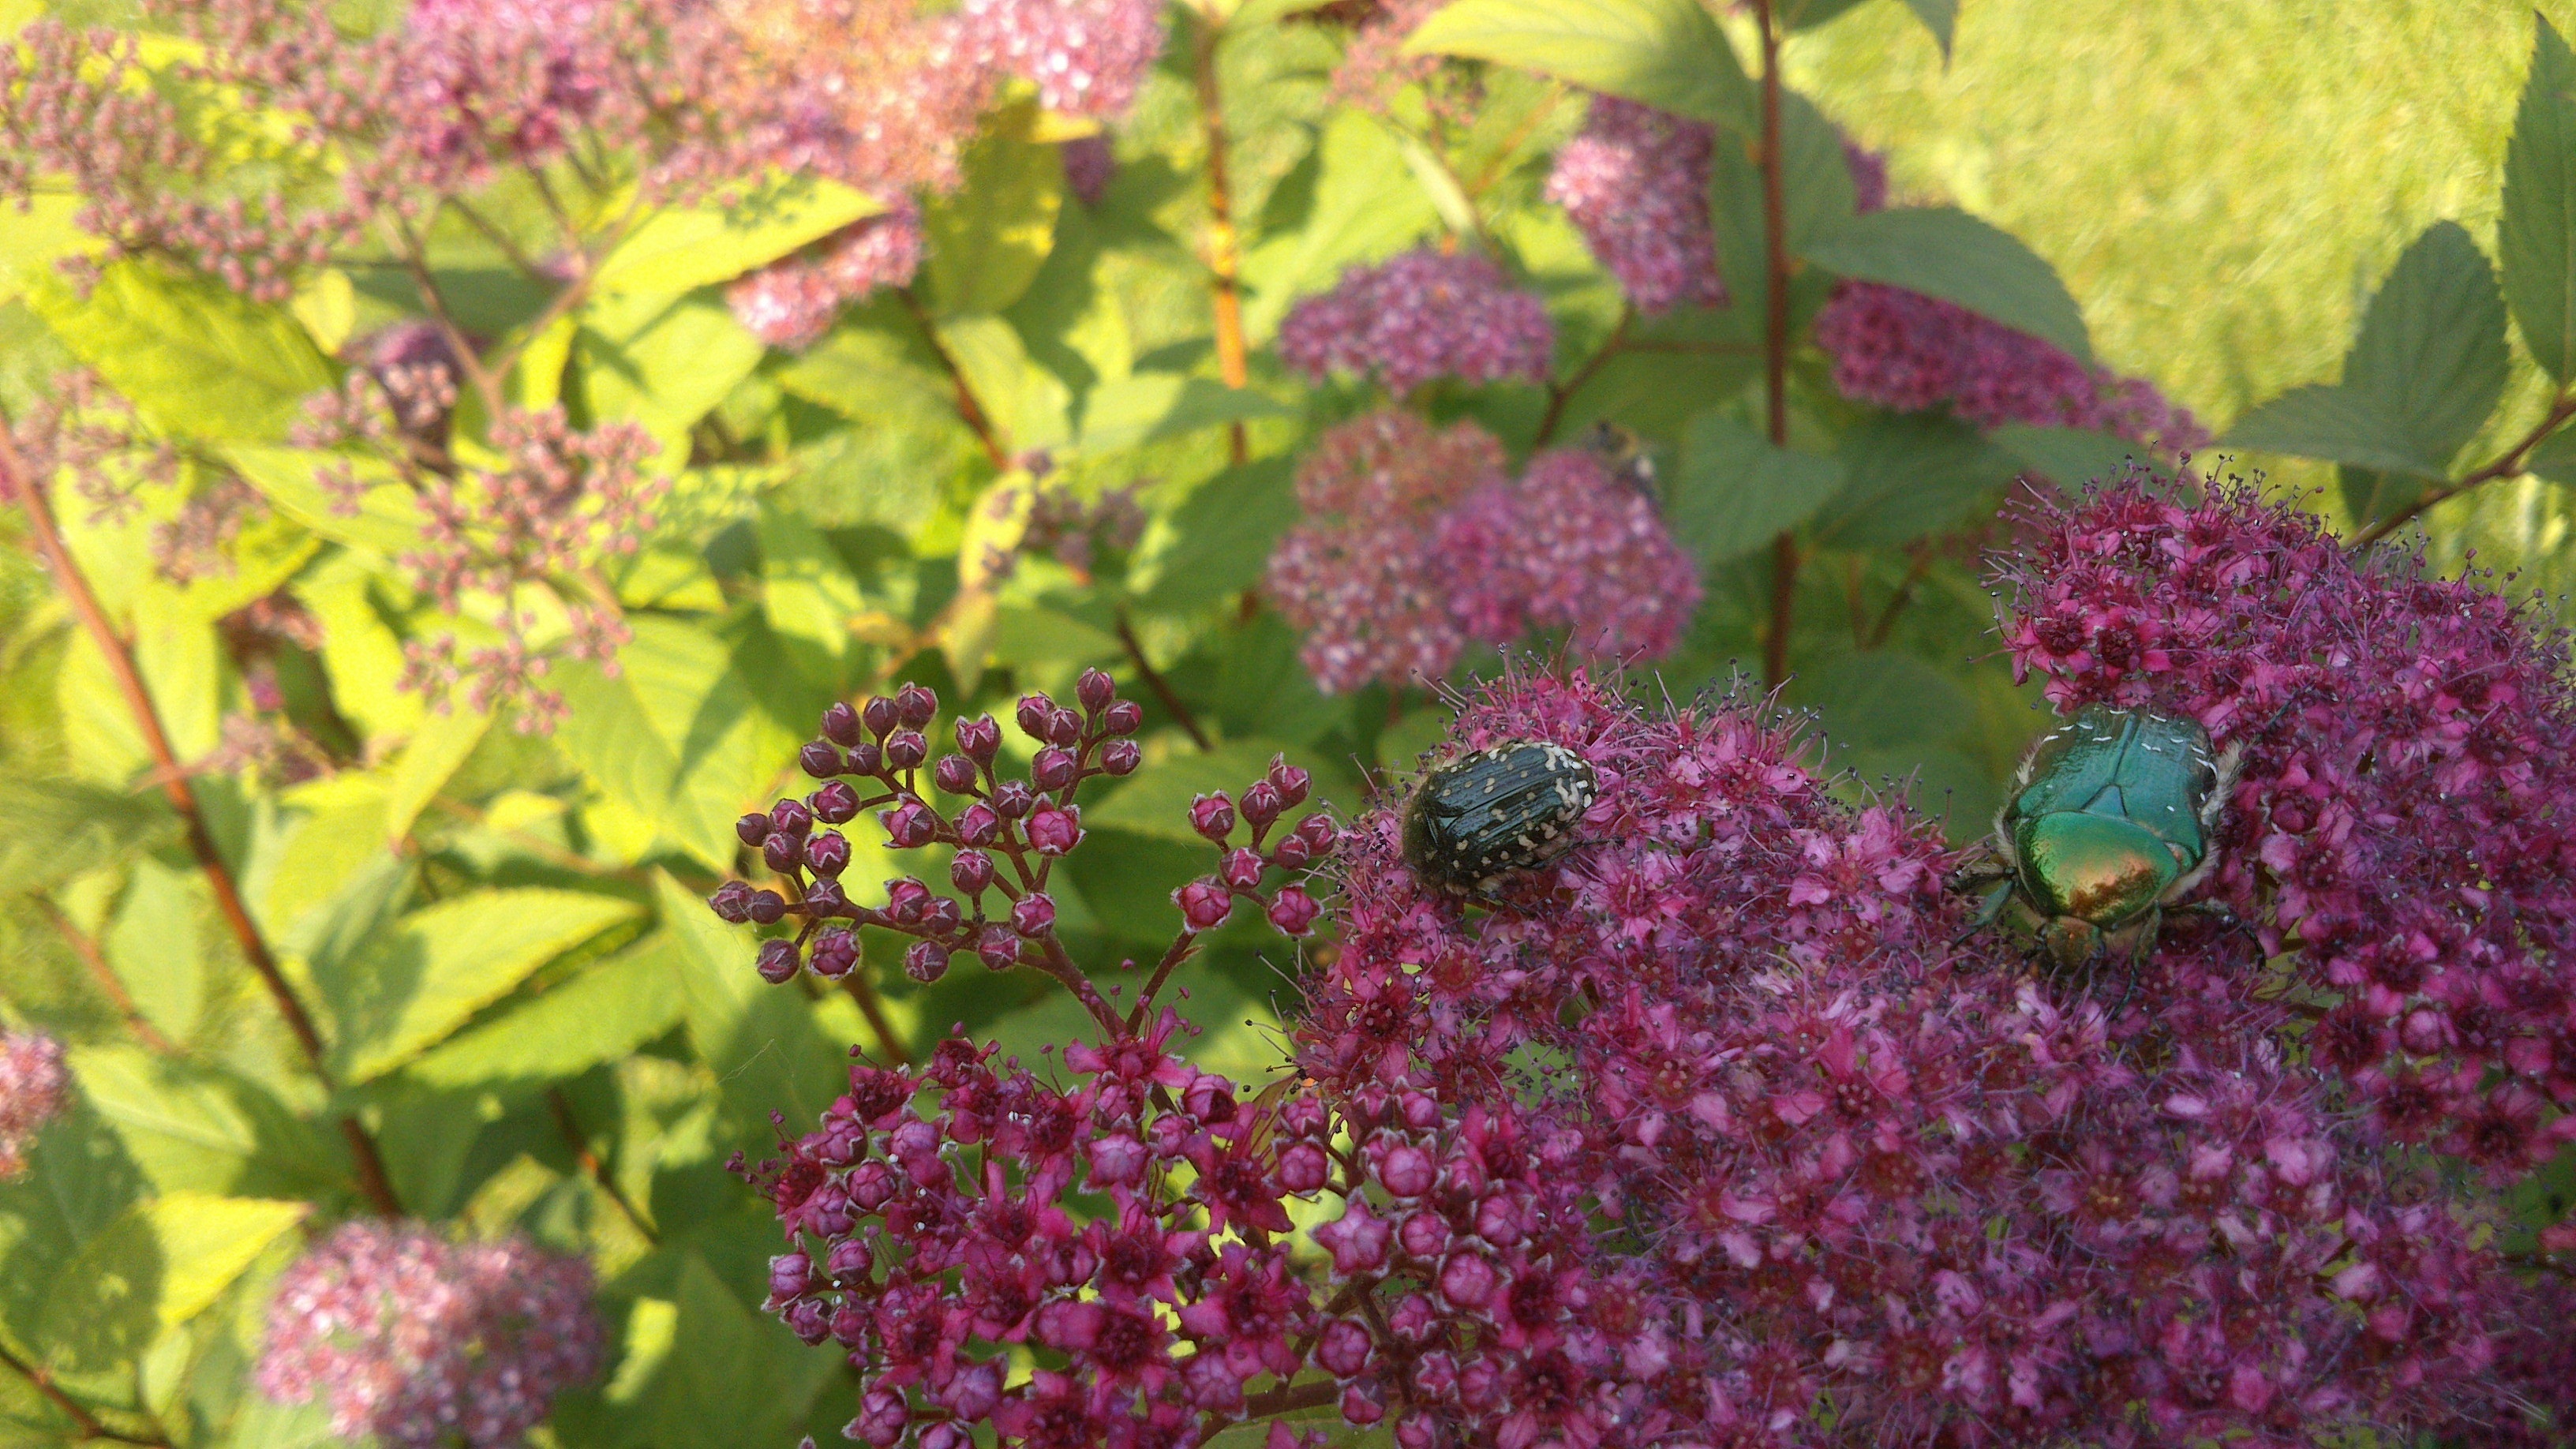
blossom, plant, leaf, flower, insect, botany, garden, close, flora, wildflower, shrub, lilac, beetle, flowering plant, rose beetle, woody plant, land plant, ground beetles, gr nerk beetle